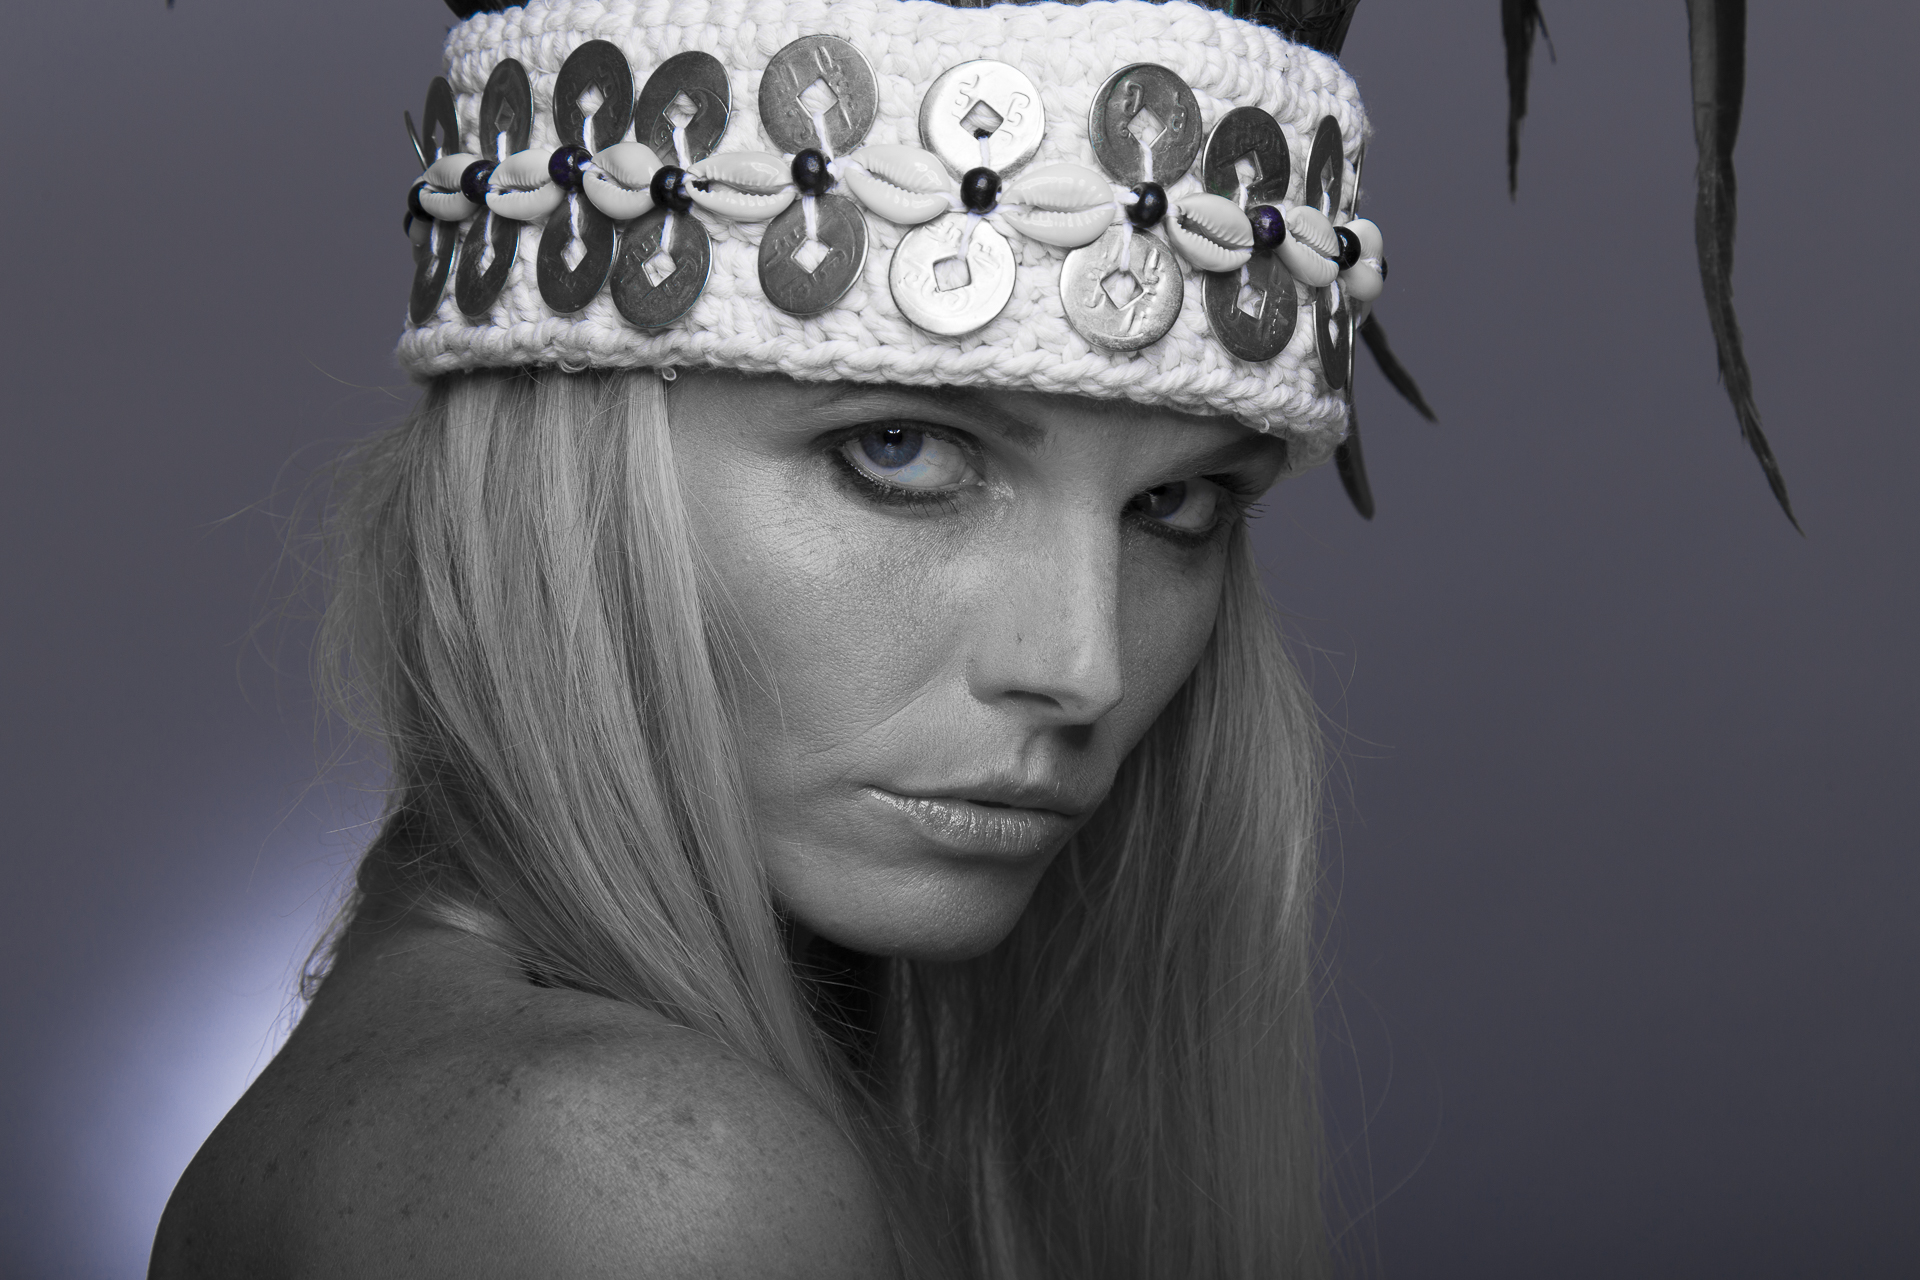
black and white, girl, white, photography, photo, portrait, model, canon, studio, fashion, clothing, black, monochrome, blackandwhite, blackwhite, women, eye, glasses, head, beauty, foto, sexy, argentina, organ, canoneos6d, rodrigoparedes, buenosaires, ar, 160378, www160378com, studioshots, pavl na, photo shoot, monochrome photography, portrait photography